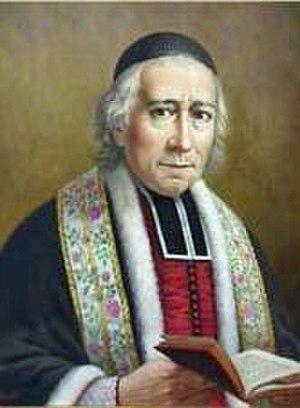
Cette liste de saints concerne les saints et les bienheureux, reconnus comme tels par l'Église catholique, ayant vécu au XIXᵉ siècle. À ce jour, l'Église a donné comme modèles évangéliques 318 saints du XIXᵉ siècle.
Le bienheureux Guillaume-Joseph Chaminade, né à Périgueux le 8 avril 1761 et mort à Bordeaux le 22 janvier 1850, est un prêtre religieux français, fondateur de la Société de Marie. Il a été béatifié le 3 septembre 2000 par saint Jean-Paul II.